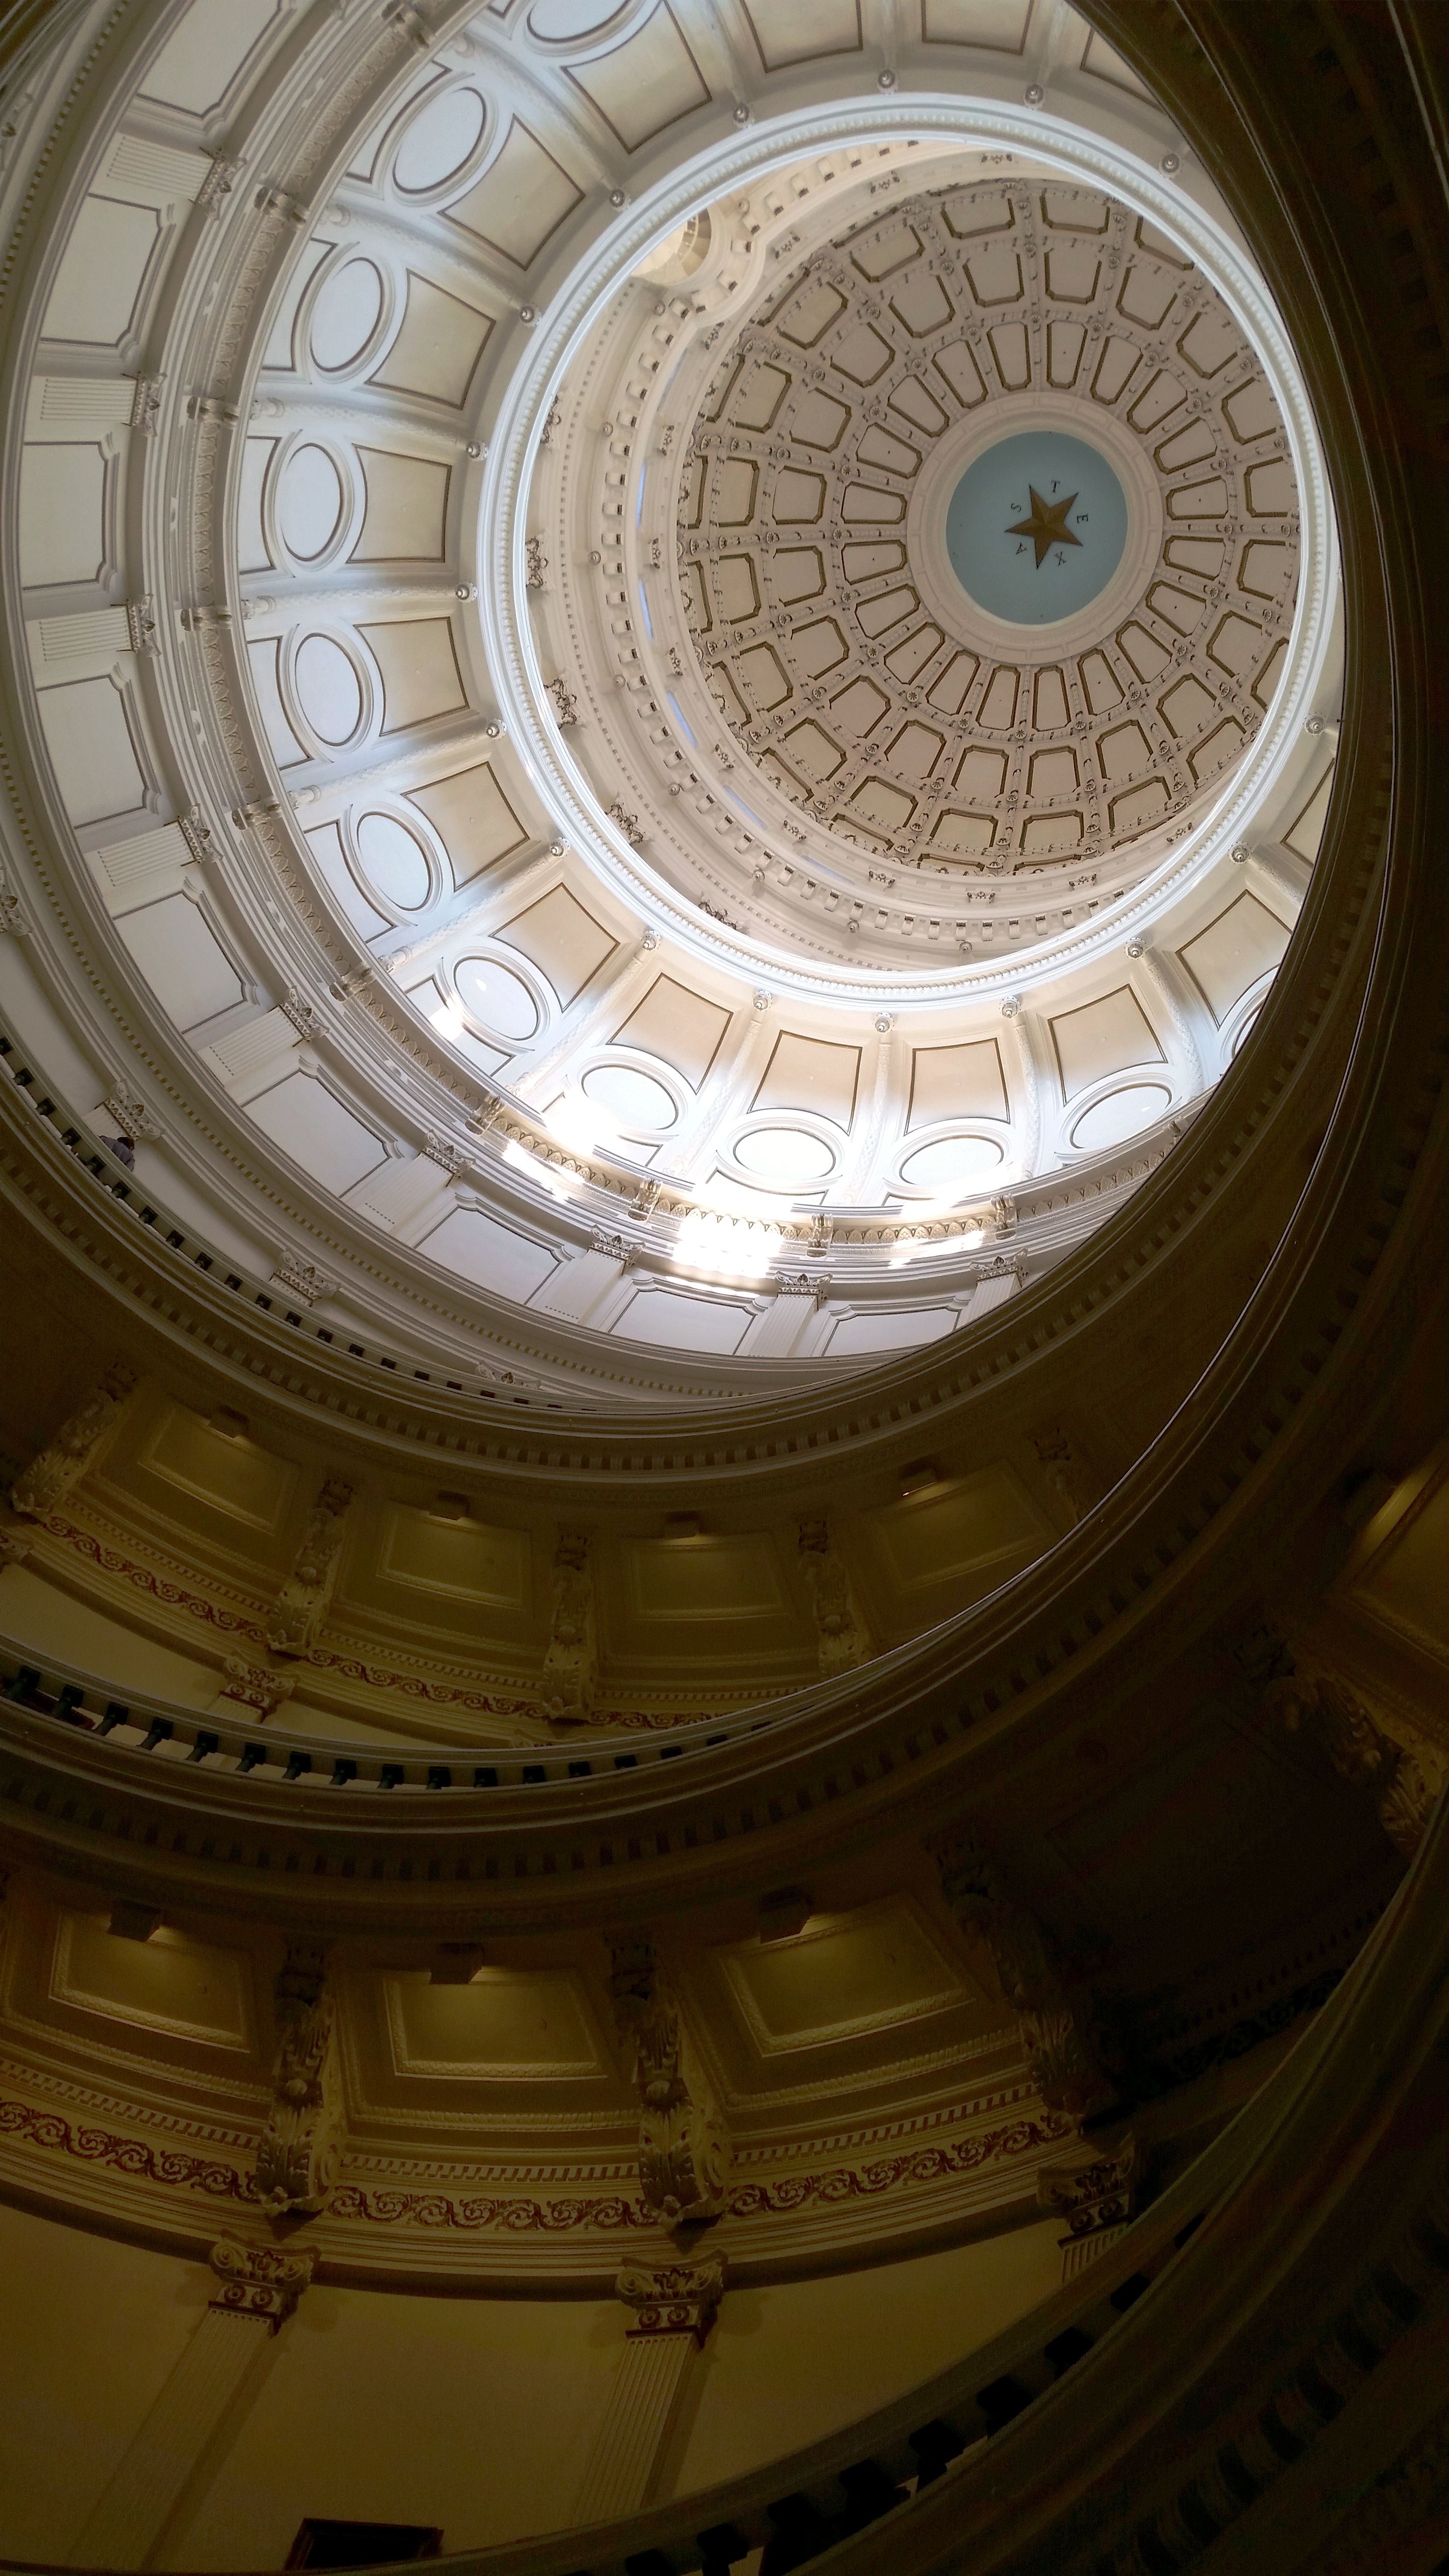
architecture, structure, building, old, monument, circle, design, symmetry, historical, dome, shape, man made object, ancient history, capitol hill austin tx